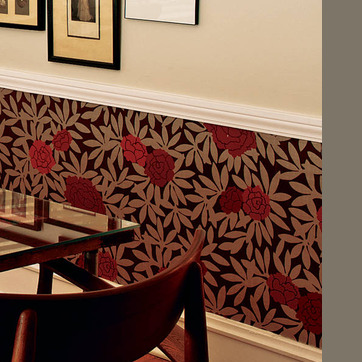
Material: wallpaper